Qaqortoq

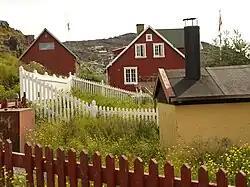
Qaqortoq in summer

Qaqortoq Heliport operates year-round, linking Qaqortoq with Narsarsuaq Airport (a distance of ) and, indirectly, with the rest of Greenland and Europe.